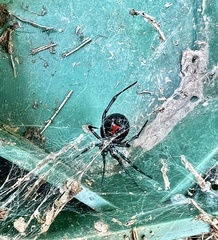
Species: Lactrodectus_hesperus